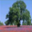
Label: oak_tree